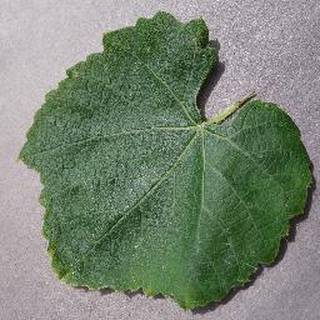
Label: healthy_grape